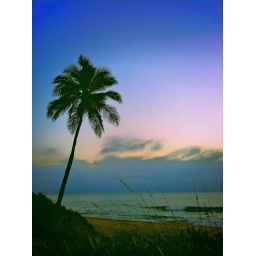
A palm tree at the beach around dawn